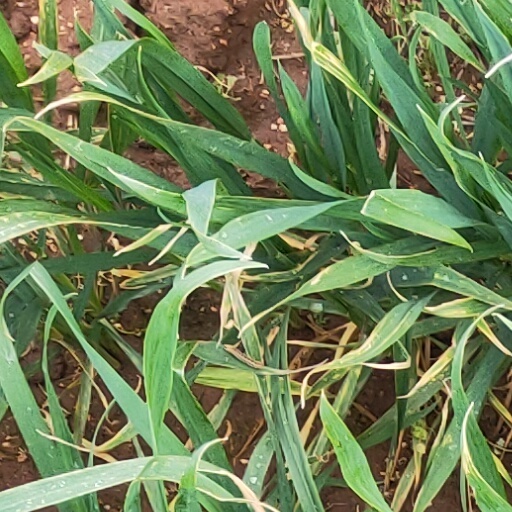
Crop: wheat